Westtown Township, Pennsylvania

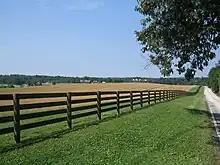
A large farm in Westtown Township, July 2004

According to the United States Census Bureau, the township has a total area of , of which is land and , or 0.23%, is water.